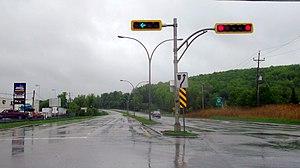
La route 143 est une route nationale québécoise d'orientation nord/sud située au sud du fleuve Saint-Laurent. Elle dessert les régions administratives de l'Estrie et du Centre-du-Québec.